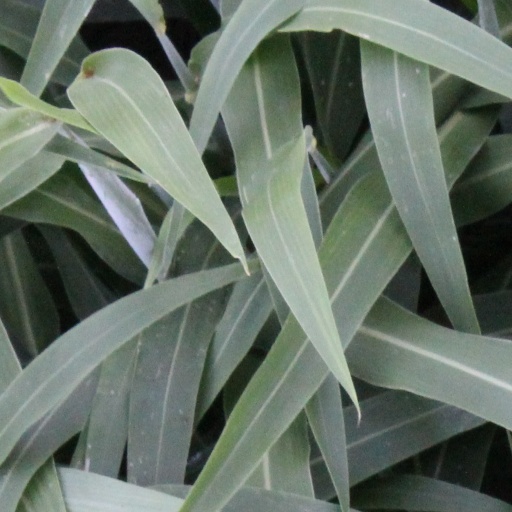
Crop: sorghum